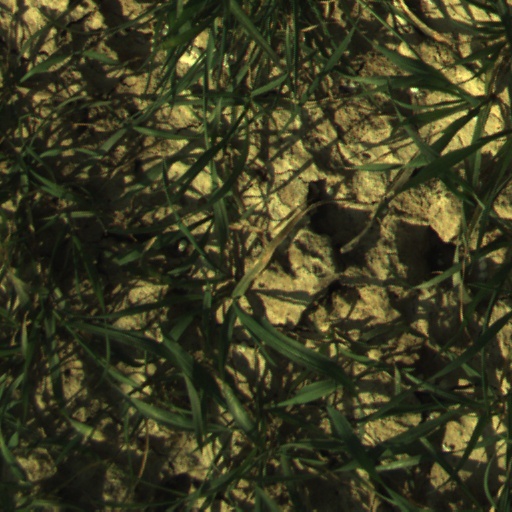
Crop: wheat